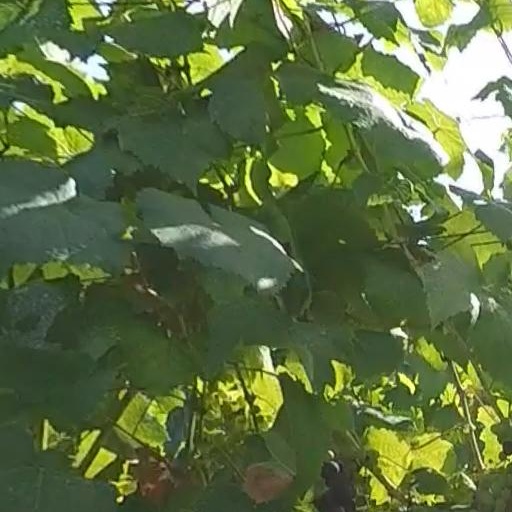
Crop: grape